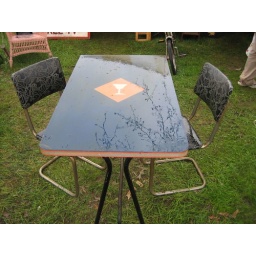
one of my only regrets in life is not buying this table and chairs (ToT)